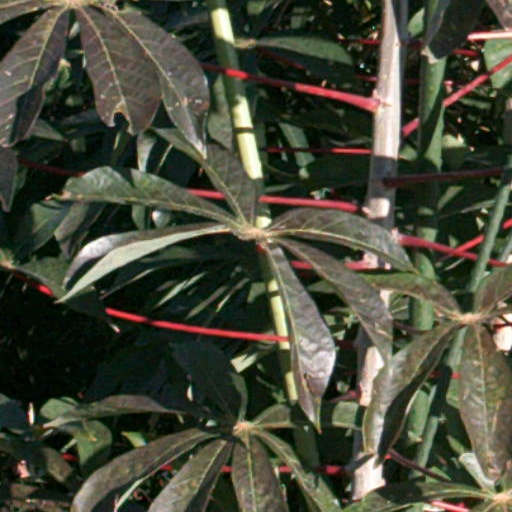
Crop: cassava